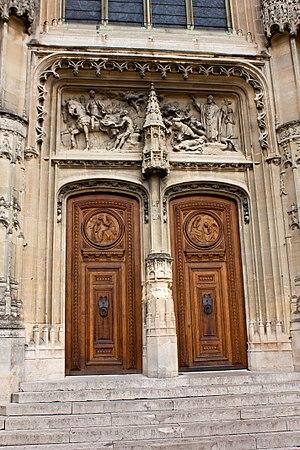
La collégiale Saint-Martin de Montmorency est une église de style gothique flamboyant du XVIᵉ siècle située dans le Val-d'Oise, en région Île-de-France. Bâtie sur un éperon rocheux et précédée d'une terrasse, elle domine la vallée de Montmorency. Remarquable pour son unicité architecturale avec une sobriété et harmonie correspondant à son premier rôle de lieu de sépulture de la maison de Montmorency, la collégiale est surtout réputée pour son exceptionnelle série de quatorze vitraux de la Renaissance, qui se distingue même sur le plan national. Depuis 1631, soit un an avant l'exécution du dernier connétable Henri II de Montmorency, elle sert également d'église paroissiale, et se concentre sur ce rôle unique après la Révolution française. Tout comme l'église Saint-François, l'ancienne collégiale accueille les fidèles catholiques de Montmorency et relève du diocèse de Pontoise. En 2010, son curé est le père Kurowski.